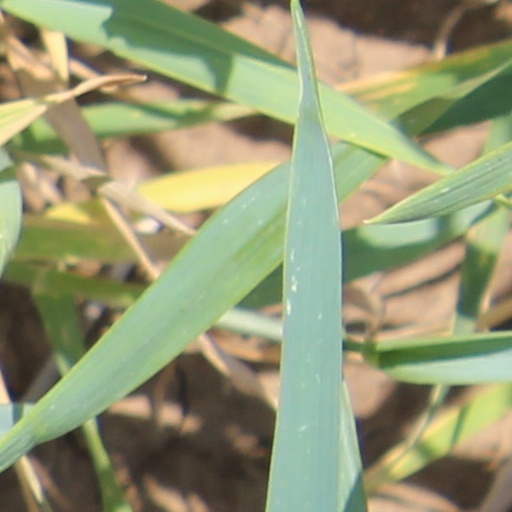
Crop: wheat